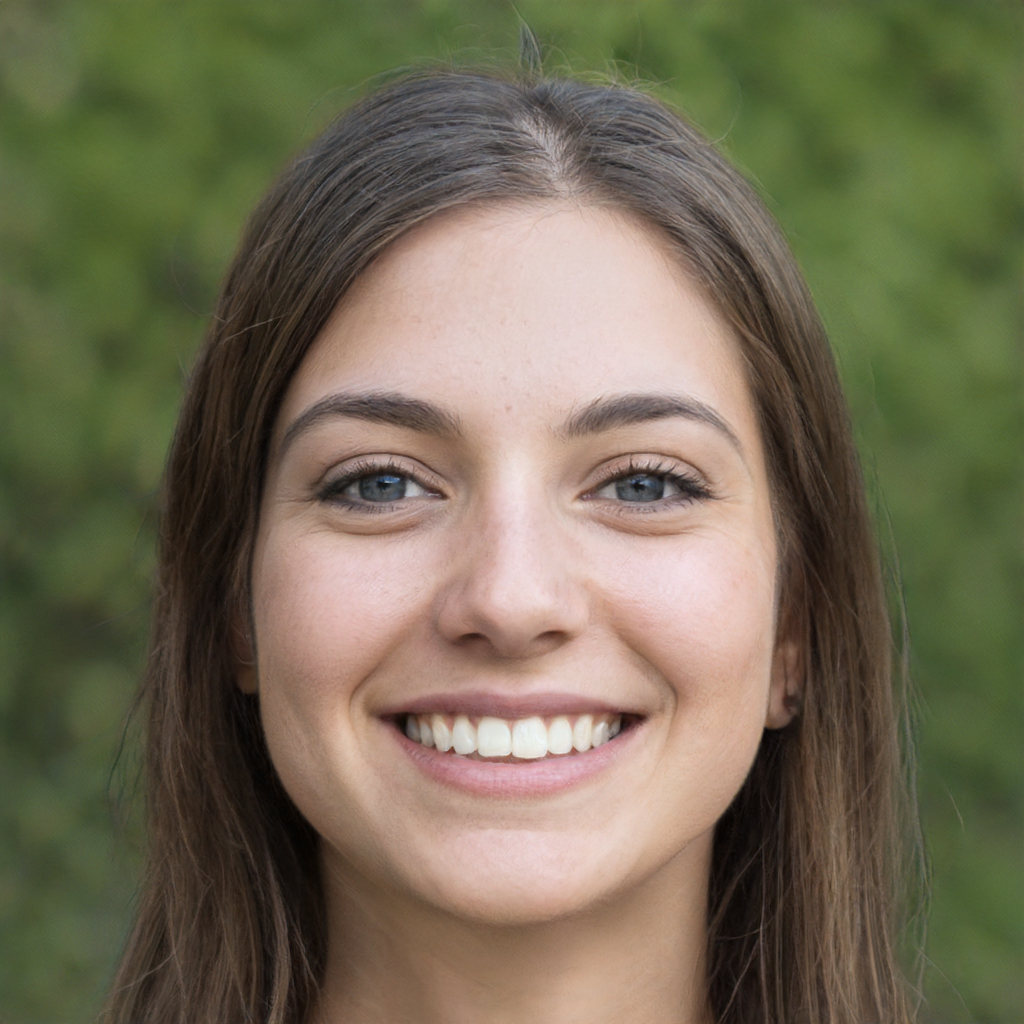
Gender: Female